Jovane Guissone

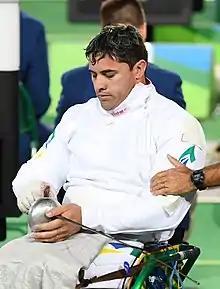
Guissone at the 2016 Paralympics

Jovane Silva Guissone (born 11 March 1983) is a Paralympic épée and foil fencer from Brazil. He competed at the 2012 and 2016 Paralympics and won a gold medal in the individual épée in 2012.